Climate Capitalism

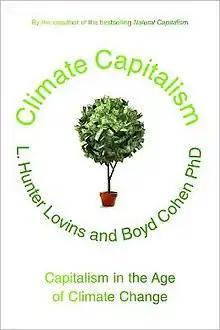

Climate Capitalism: Capitalism in the Age of Climate Change is a 2011 book by L. Hunter Lovins and Boyd Cohen. It presents positive stories and examples of how profit-seeking companies are helping to save the planet, and says that "the best way to rebuild America’s economy, cities and job markets is to invest in energy efficiency and renewable energy resources, whether climate change is happening or not". However, reviewer Gail Whiteman is unconvinced by the argument that naked greed and market forces will drive businesses to cut their greenhouse gas emissions.